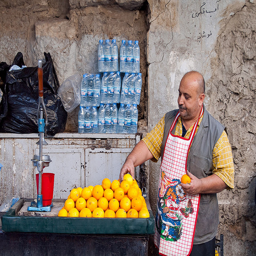
A man in an apron standing at a table full of oranges.
Shop owner checking through his stack of oranges
A man with an apron standing near a fruit display.
a person picking oranges from a stack on a table
A man in an apron arranging a stack of oranges.